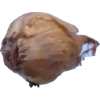
Label: onion